Canzo

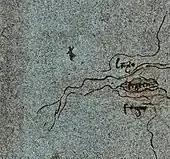
Canzo and Lake Segrino represented in a manuscript by Leonardo da Vinci (mirrored). Notice the mysterious shape of a (flying?) person where Canzo lies.

Canzo's economy had been based on wool weaving, but under its vassalship to the Negronis family, nicknamed "Missaglia", it became the official source of iron for the Duchy of Milan's army, enriching the town. Two schools were established. In this period the commune devised a coat of arms (which had previously used that of the Corte di Casale): a blue field (also found in Prina's coat of arms) with golden stars and hooves for iron transformation, shaped like beehives.